William Adams (potter)

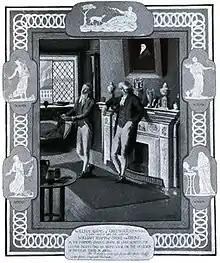
Depiction of William Adams (leaning against fireplace) with a cousin of the same name, at the former's house in Greengates

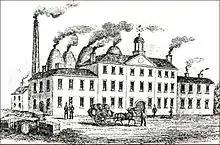
The Greengates Pottery, ca. 1780

William Adams (baptised 1746; died 1805) was an English potter, a maker of fine jasperware shortly after its development and introduction to the English market by Wedgwood.